Jain art

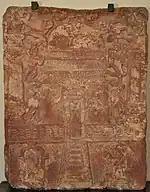
"Vasu Śilāpaṭa" ayagapata - votive plaque with Jain stupa, 1st century CE

A tirthankara or Jina is represented either seated in lotus position ("Padmasana") or standing in the meditation Khadgasana ("Kayotsarga") posture. This latter, which is similar to the military standing at attention is a difficult posture to hold for a long period, and has the attraction to Jains that it reduces to the minimum the amount of the body in contact with the earth, and so posing a risk to the sentient creatures living in or on it. If seated, they are usually depicted seated with their legs crossed in front, the toes of one foot resting close upon the knee of the other, and the right hand lying over the left in the lap.